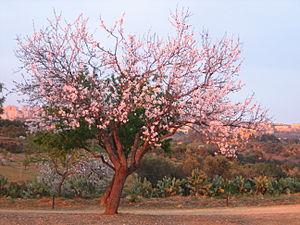
Le libre consortium municipal d'Agrigente est une collectivité territoriale italienne de Sicile dont la capitale est Agrigente. Il remplace en 2015 l'ancienne province du même nom.